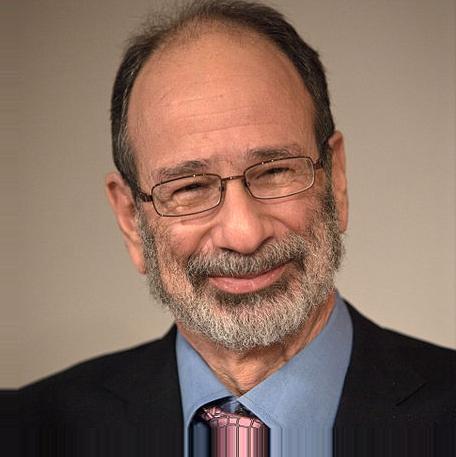
Age: 60